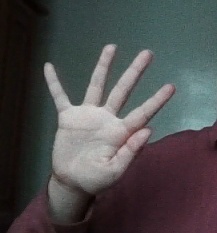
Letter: sheen